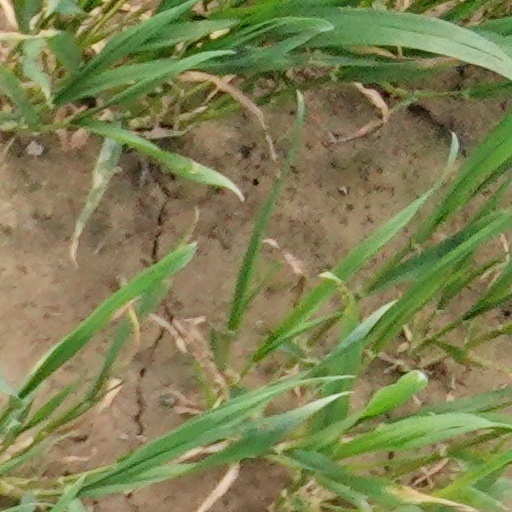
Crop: wheat